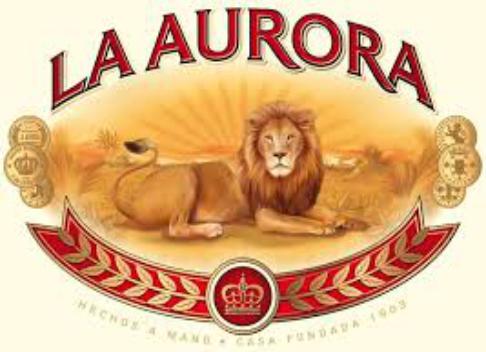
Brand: La Aurora
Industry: Necessities